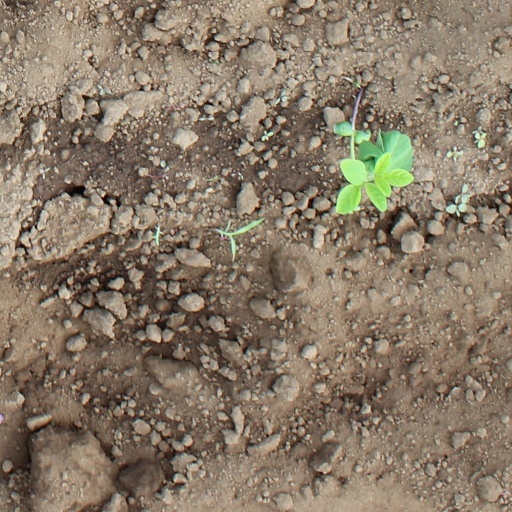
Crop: soybean